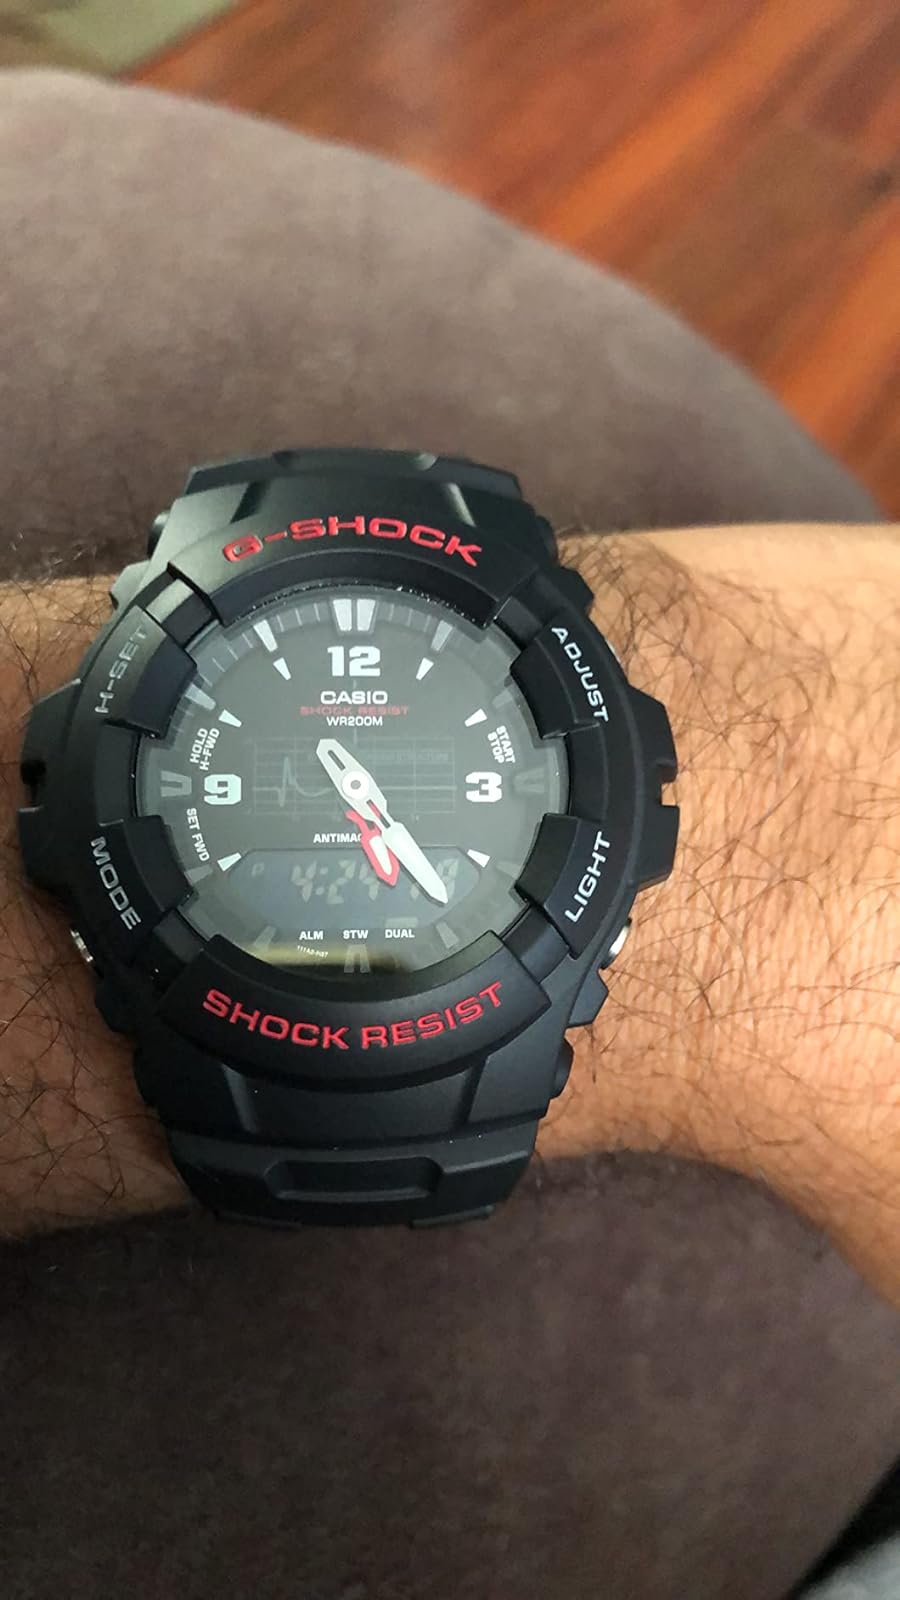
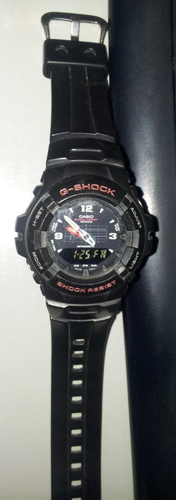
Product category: accessories_watch
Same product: yes